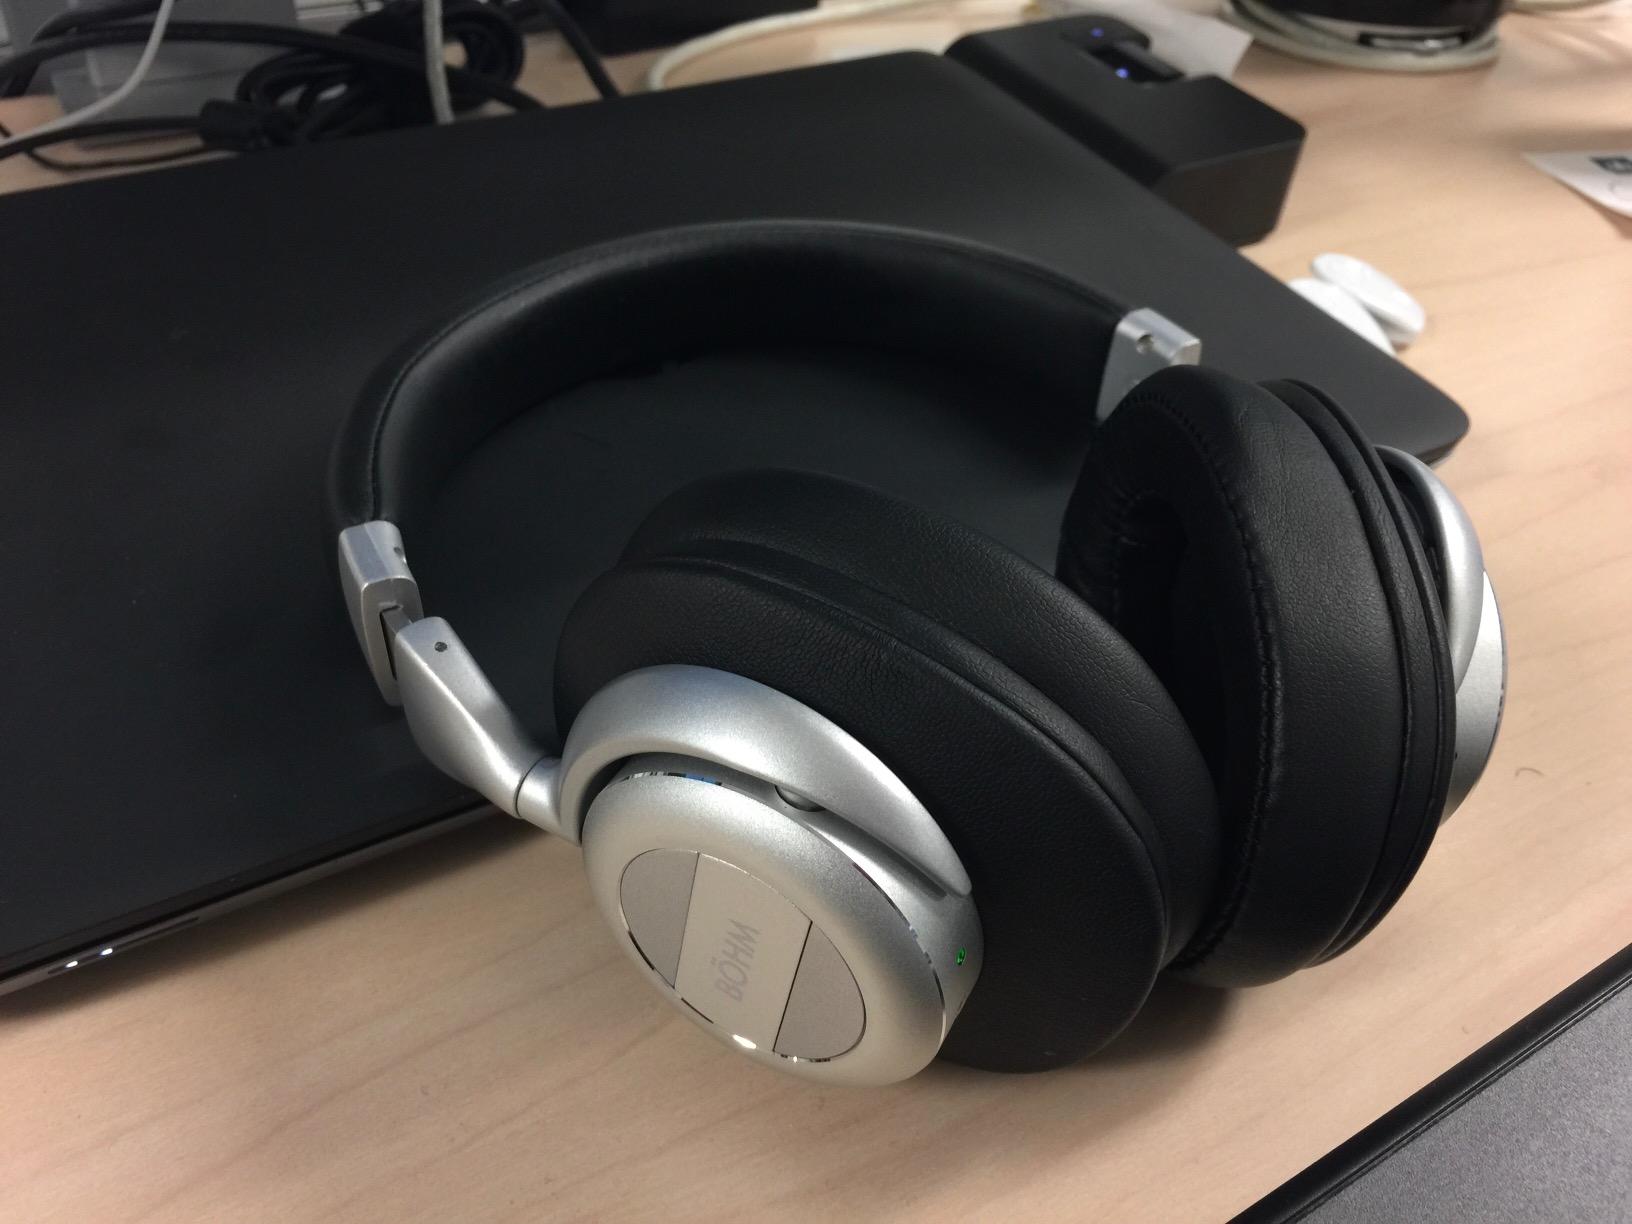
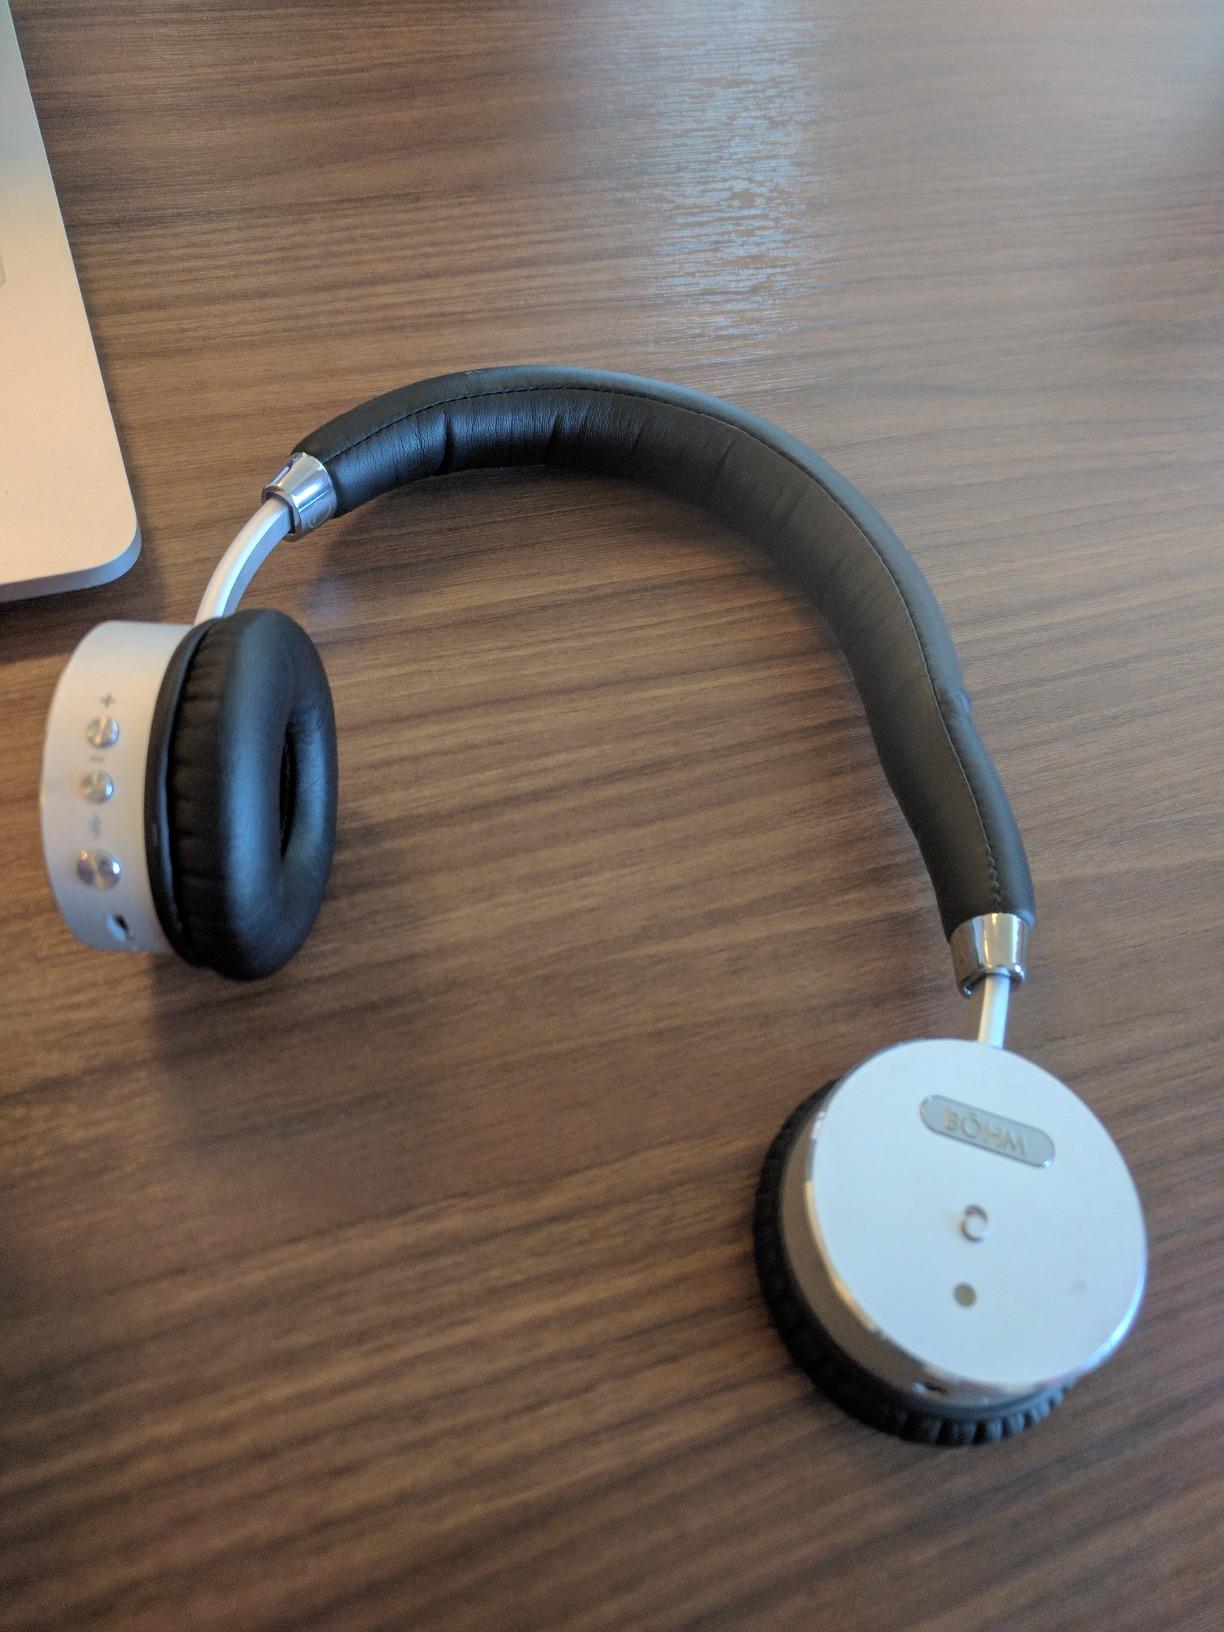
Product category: headphones
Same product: no